Kathleen Matthews (biochemist)

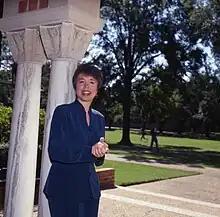
Kathleen Matthews, 1998

Kathleen Matthews is an American biochemist specializing in DNA/protein interactions, specifically related to the "lac" repressor. She is the Stewart Memorial Professor Emerita of BioSciences at Rice University.